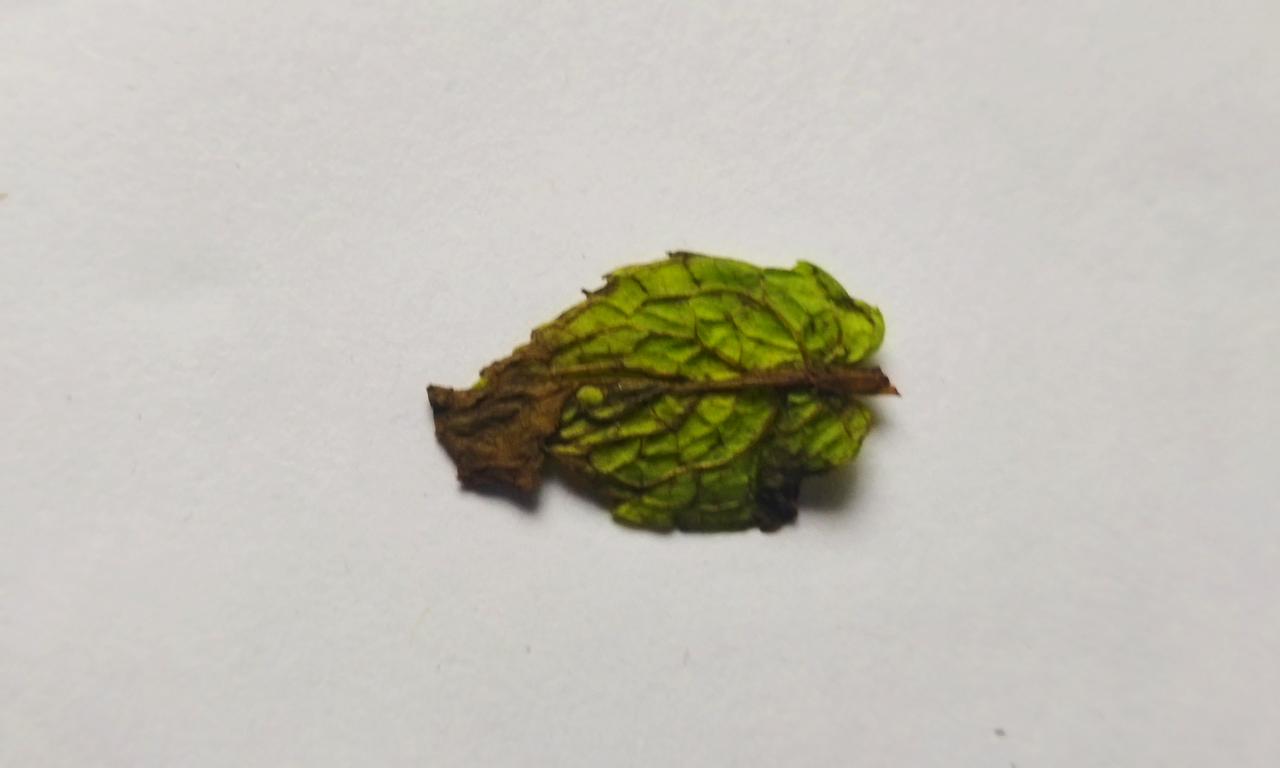
Label: Spoiled